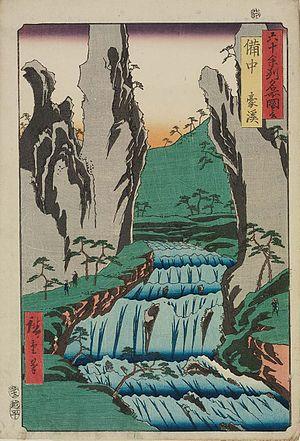
Les Vues des sites célèbres des soixante et quelques provinces du Japon forment une série d’estampes ukiyo-e du peintre Hiroshige. Publiée de 1853 à 1856 par la maison d’édition Koshihei, la série est composée de soixante-neuf estampes et d’une page de sommaire. Elle illustre soixante-huit provinces du Japon, ainsi que la capitale Edo.